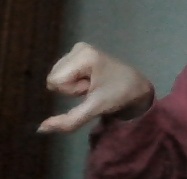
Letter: waw